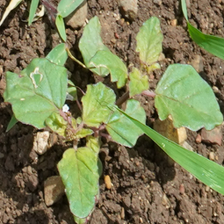
Weed species: Punarnava _(Boerhaavia diffusa)